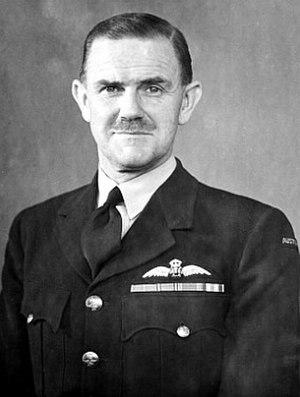
Francis Masson Bladin, né le 26 août 1898 et mort le 2 février 1978, est un haut commandant de la Force aérienne royale australienne.